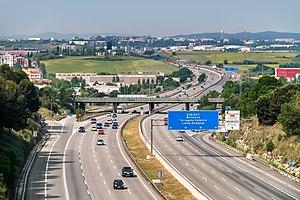
Autoroute espagnole AP-7 à Mollet del Vallès.
La Catalogne est une communauté autonome se trouvant au nord-est de l´Espagne, elle est officiellement considérée comme ayant une nationalité. Sa capitale et métropole est la ville de Barcelone. Elle est entourée par la Communauté valencienne au sud, l'Aragon à l'ouest, la France au nord, l'Andorre au nord-ouest, et la mer Méditerranée à l'est. Une grande partie de ses terres fait donc frontière avec la France. Elle couvre une superficie de 31 950 km². Ses langues officielles sont le catalan, l'occitan et l'espagnol ou castillan. En 2015, elle comptait 7 508 106 habitants, ce qui en faisait la deuxième communauté d'Espagne après l'Andalousie et la dixième subdivision territoriale de premier niveau administratif d'Europe au regard de la population. Elle est également la plus peuplée parmi les Pays catalans, ensemble culturel et linguistique qui la lie à la Communauté valencienne, aux îles Baléares, à la principauté d'Andorre, à la Franja aragonaise et à l'essentiel du département français des Pyrénées-Orientales.